Washington Improv Theater

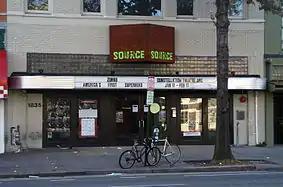
The Source Theater, WIT's former venue

WIT was founded in 1986 by Carole Douglis, but it went dormant in 1992. It was revived by Douglis and several others as a consensus-based collective in 1998, and performed initially in the basement of the Universalist National Memorial Church, and soon after other venues around D.C. It began offering its own improv training program in 2000. In 2004, it hired its first full-time artistic and executive director, Mark Chalfant. In 2008, it began performing at the 150-seat black box at Source Theater on 14th Street, the former venue of Source Theatre Company now operated by CultureDC. It continued expanding, and in FY2019 hosted 325 performances with an estimated 20,590 attendees. In 2022–2023, it took up a one-year residency at Studio Theatre.